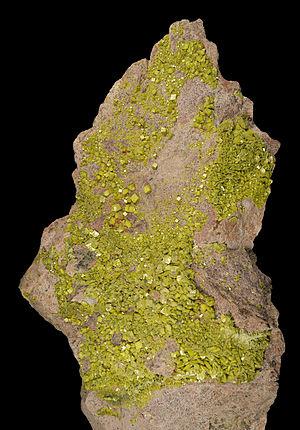
Autunite localité
L'autunite est une espèce minérale composée d'un phosphate hydraté d'uranyle et de calcium, de formule chimique Ca(UO₂)₂(PO₄)₂ • 10-12 H₂O mais pouvant contenir des traces de baryum et de magnésium.